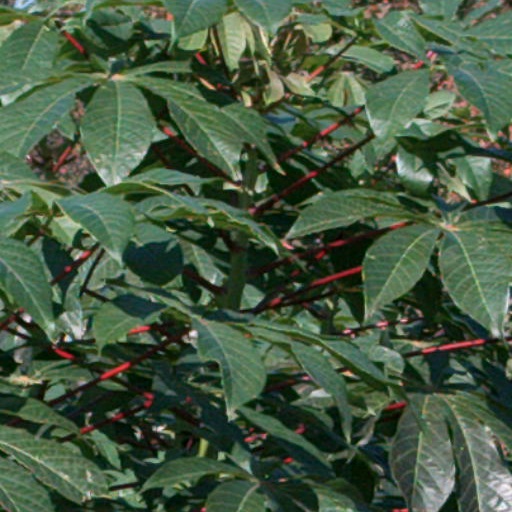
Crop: cassava